Frazer Hines

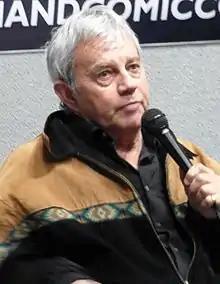
Hines in 2014

Frazer Simpson Frederick Hines (born 22 September 1944) is an English actor. He began his career as a child actor and appeared in "A King in New York" (1957) with Charlie Chaplin. He later played Jamie McCrimmon in "Doctor Who", appearing in more episodes than any other companion. He was a regular in the series alongside Patrick Troughton as the Second Doctor between 1966 and 1969, and made guest appearances in "The Five Doctors" (1983) and "The Two Doctors" (1985). He also played Joe Sugden in "Emmerdale Farm" between 1972 and 1994.